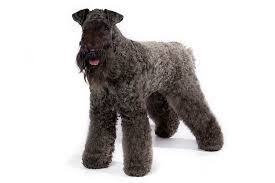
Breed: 229-n000087-Kerry_blue_terrier